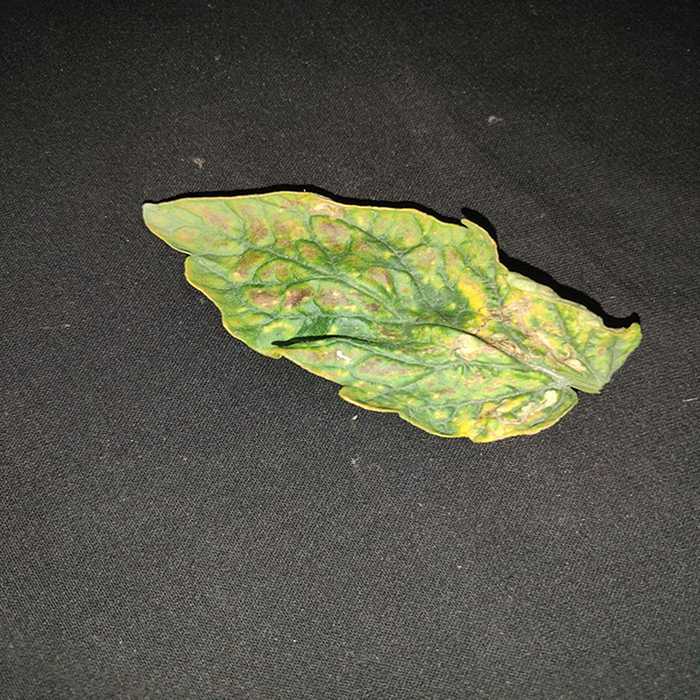
Plant: Tomato
Label: Tomato spotted wilt